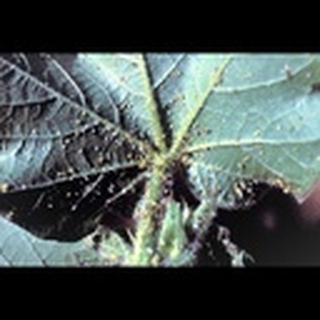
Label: cotton_aphids